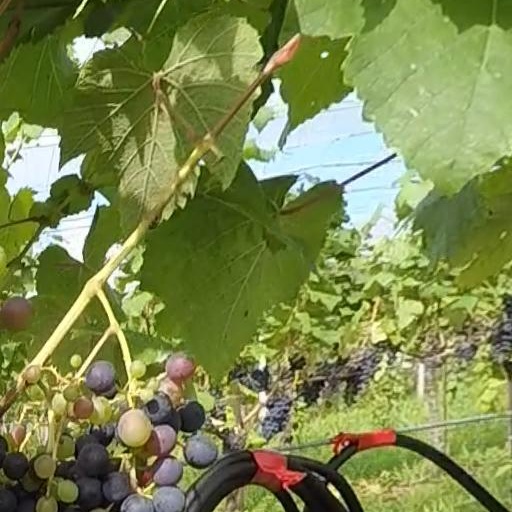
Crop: grape